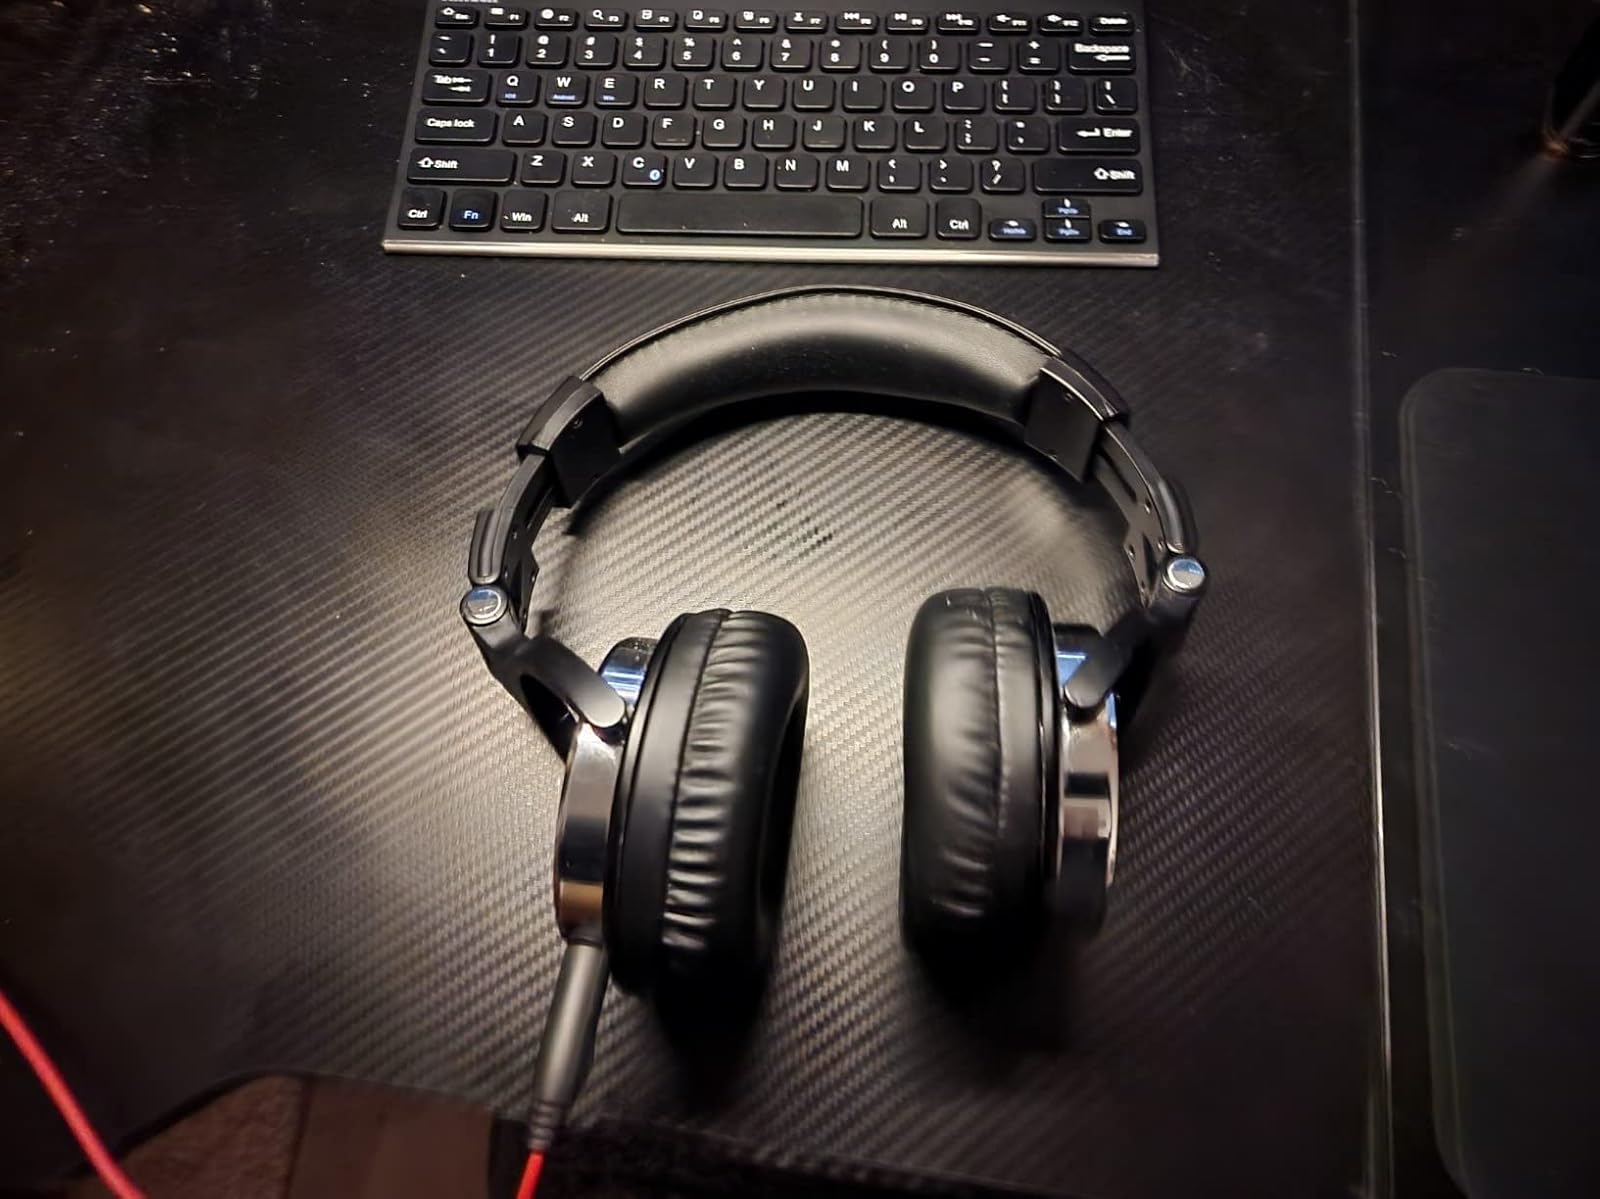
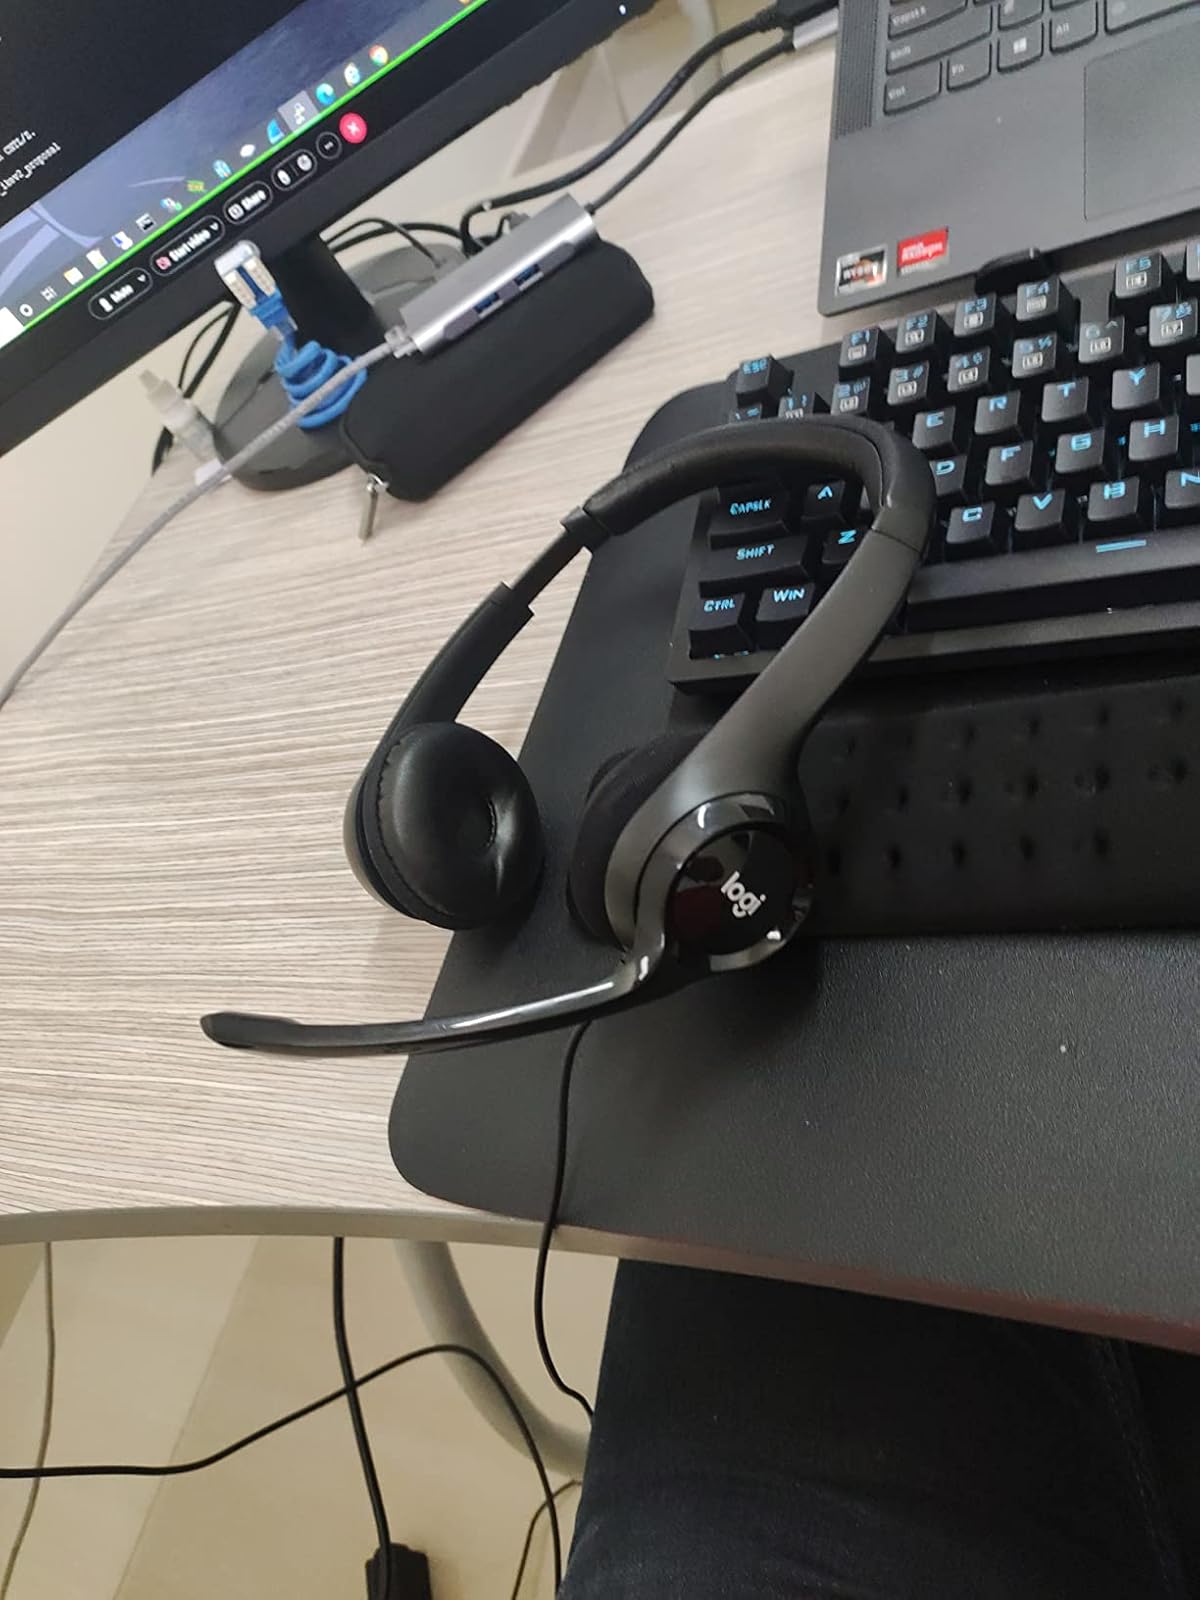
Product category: headphones
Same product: no